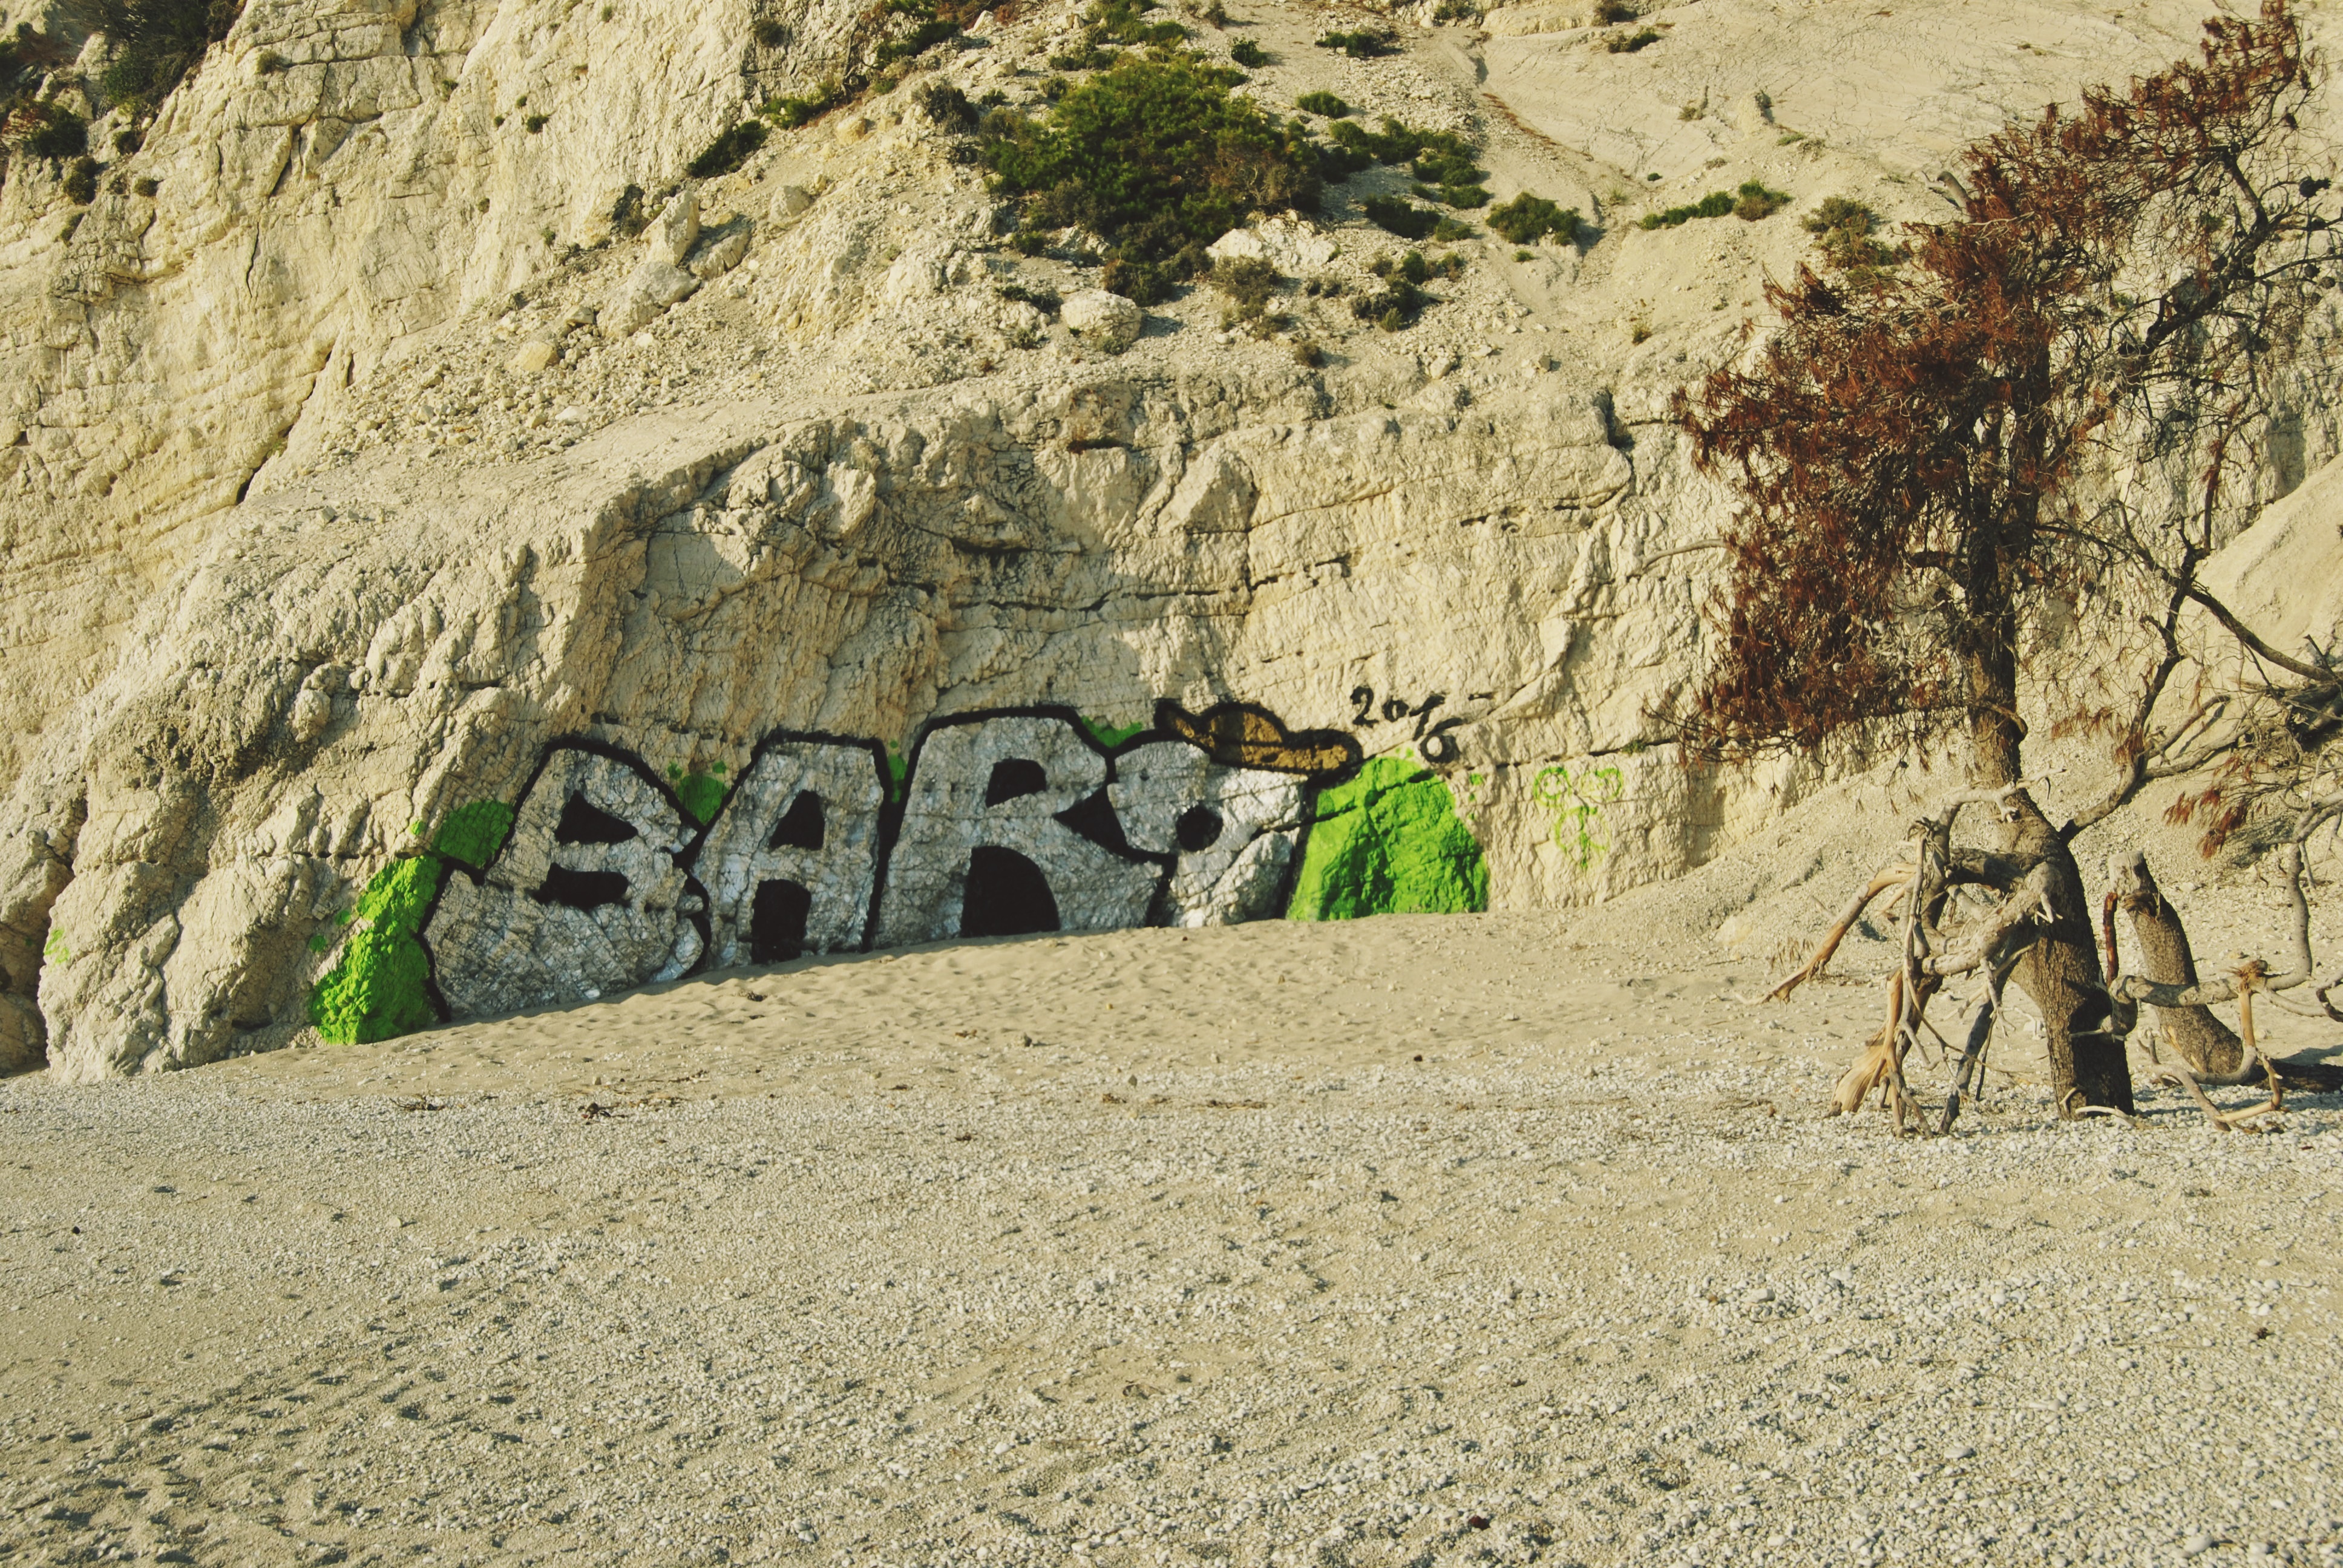
beach, landscape, sand, rock, wall, valley, cliff, soil, paint, terrain, material, colors, geology, ruins, greece, graffitti, wadi, landform, ancient history, egremni beach